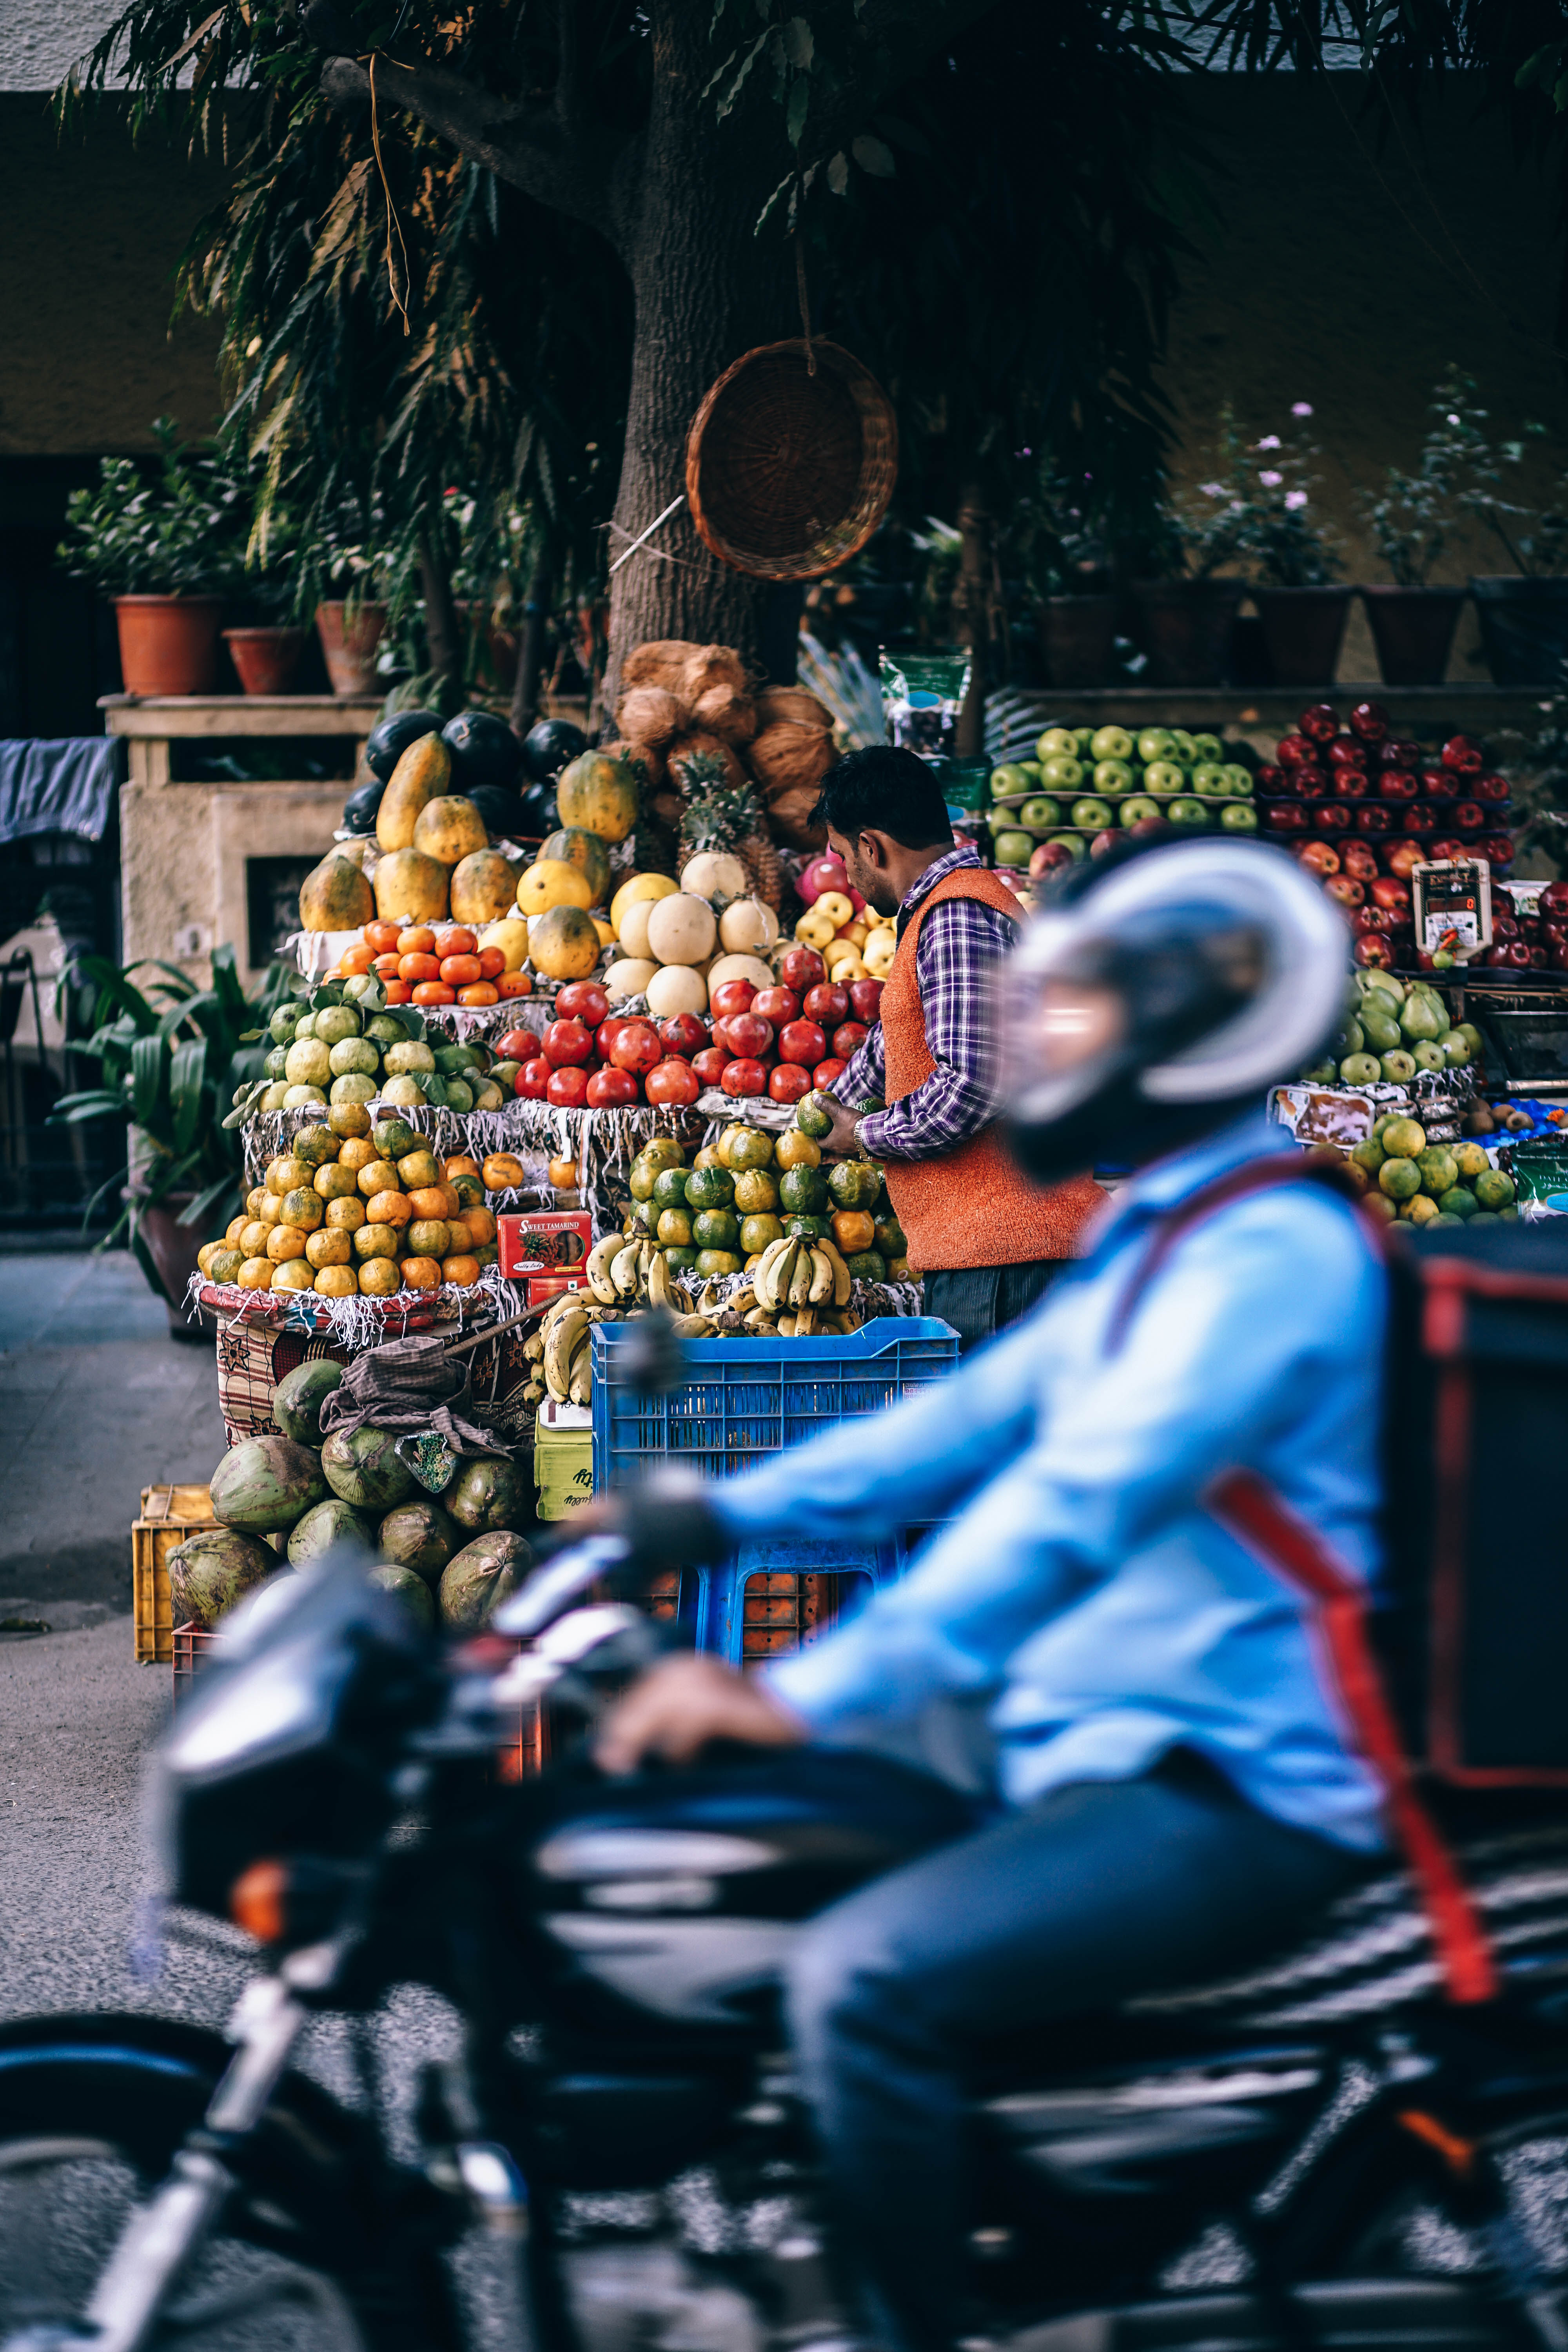
people, crowd